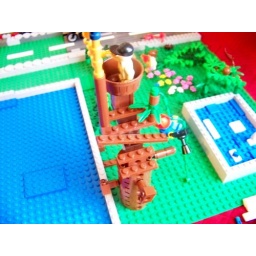
The tree house in the park.